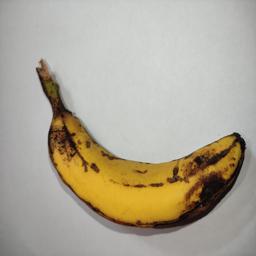
Banana variety: Sagor Kola